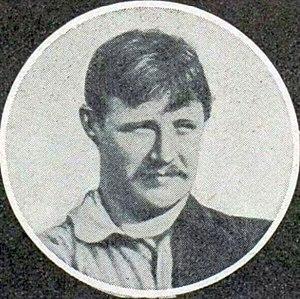
Joseph Verlet footballeur, vers 1900.
Joseph Louis Verlet, né le 16 août 1883 à Asnières et mort le 22 juillet 1924 à Rennes, est un footballeur français.